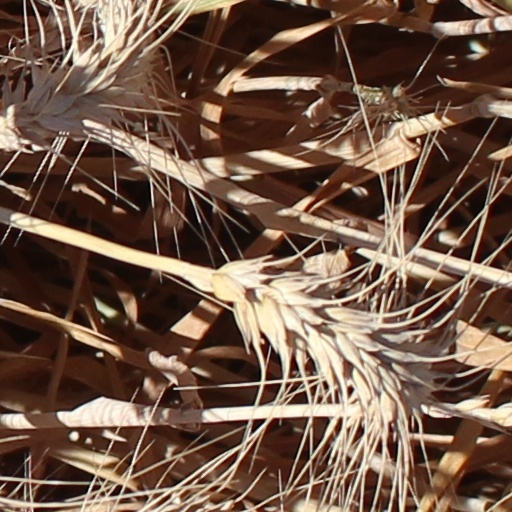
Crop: wheat